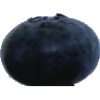
Label: blueberry